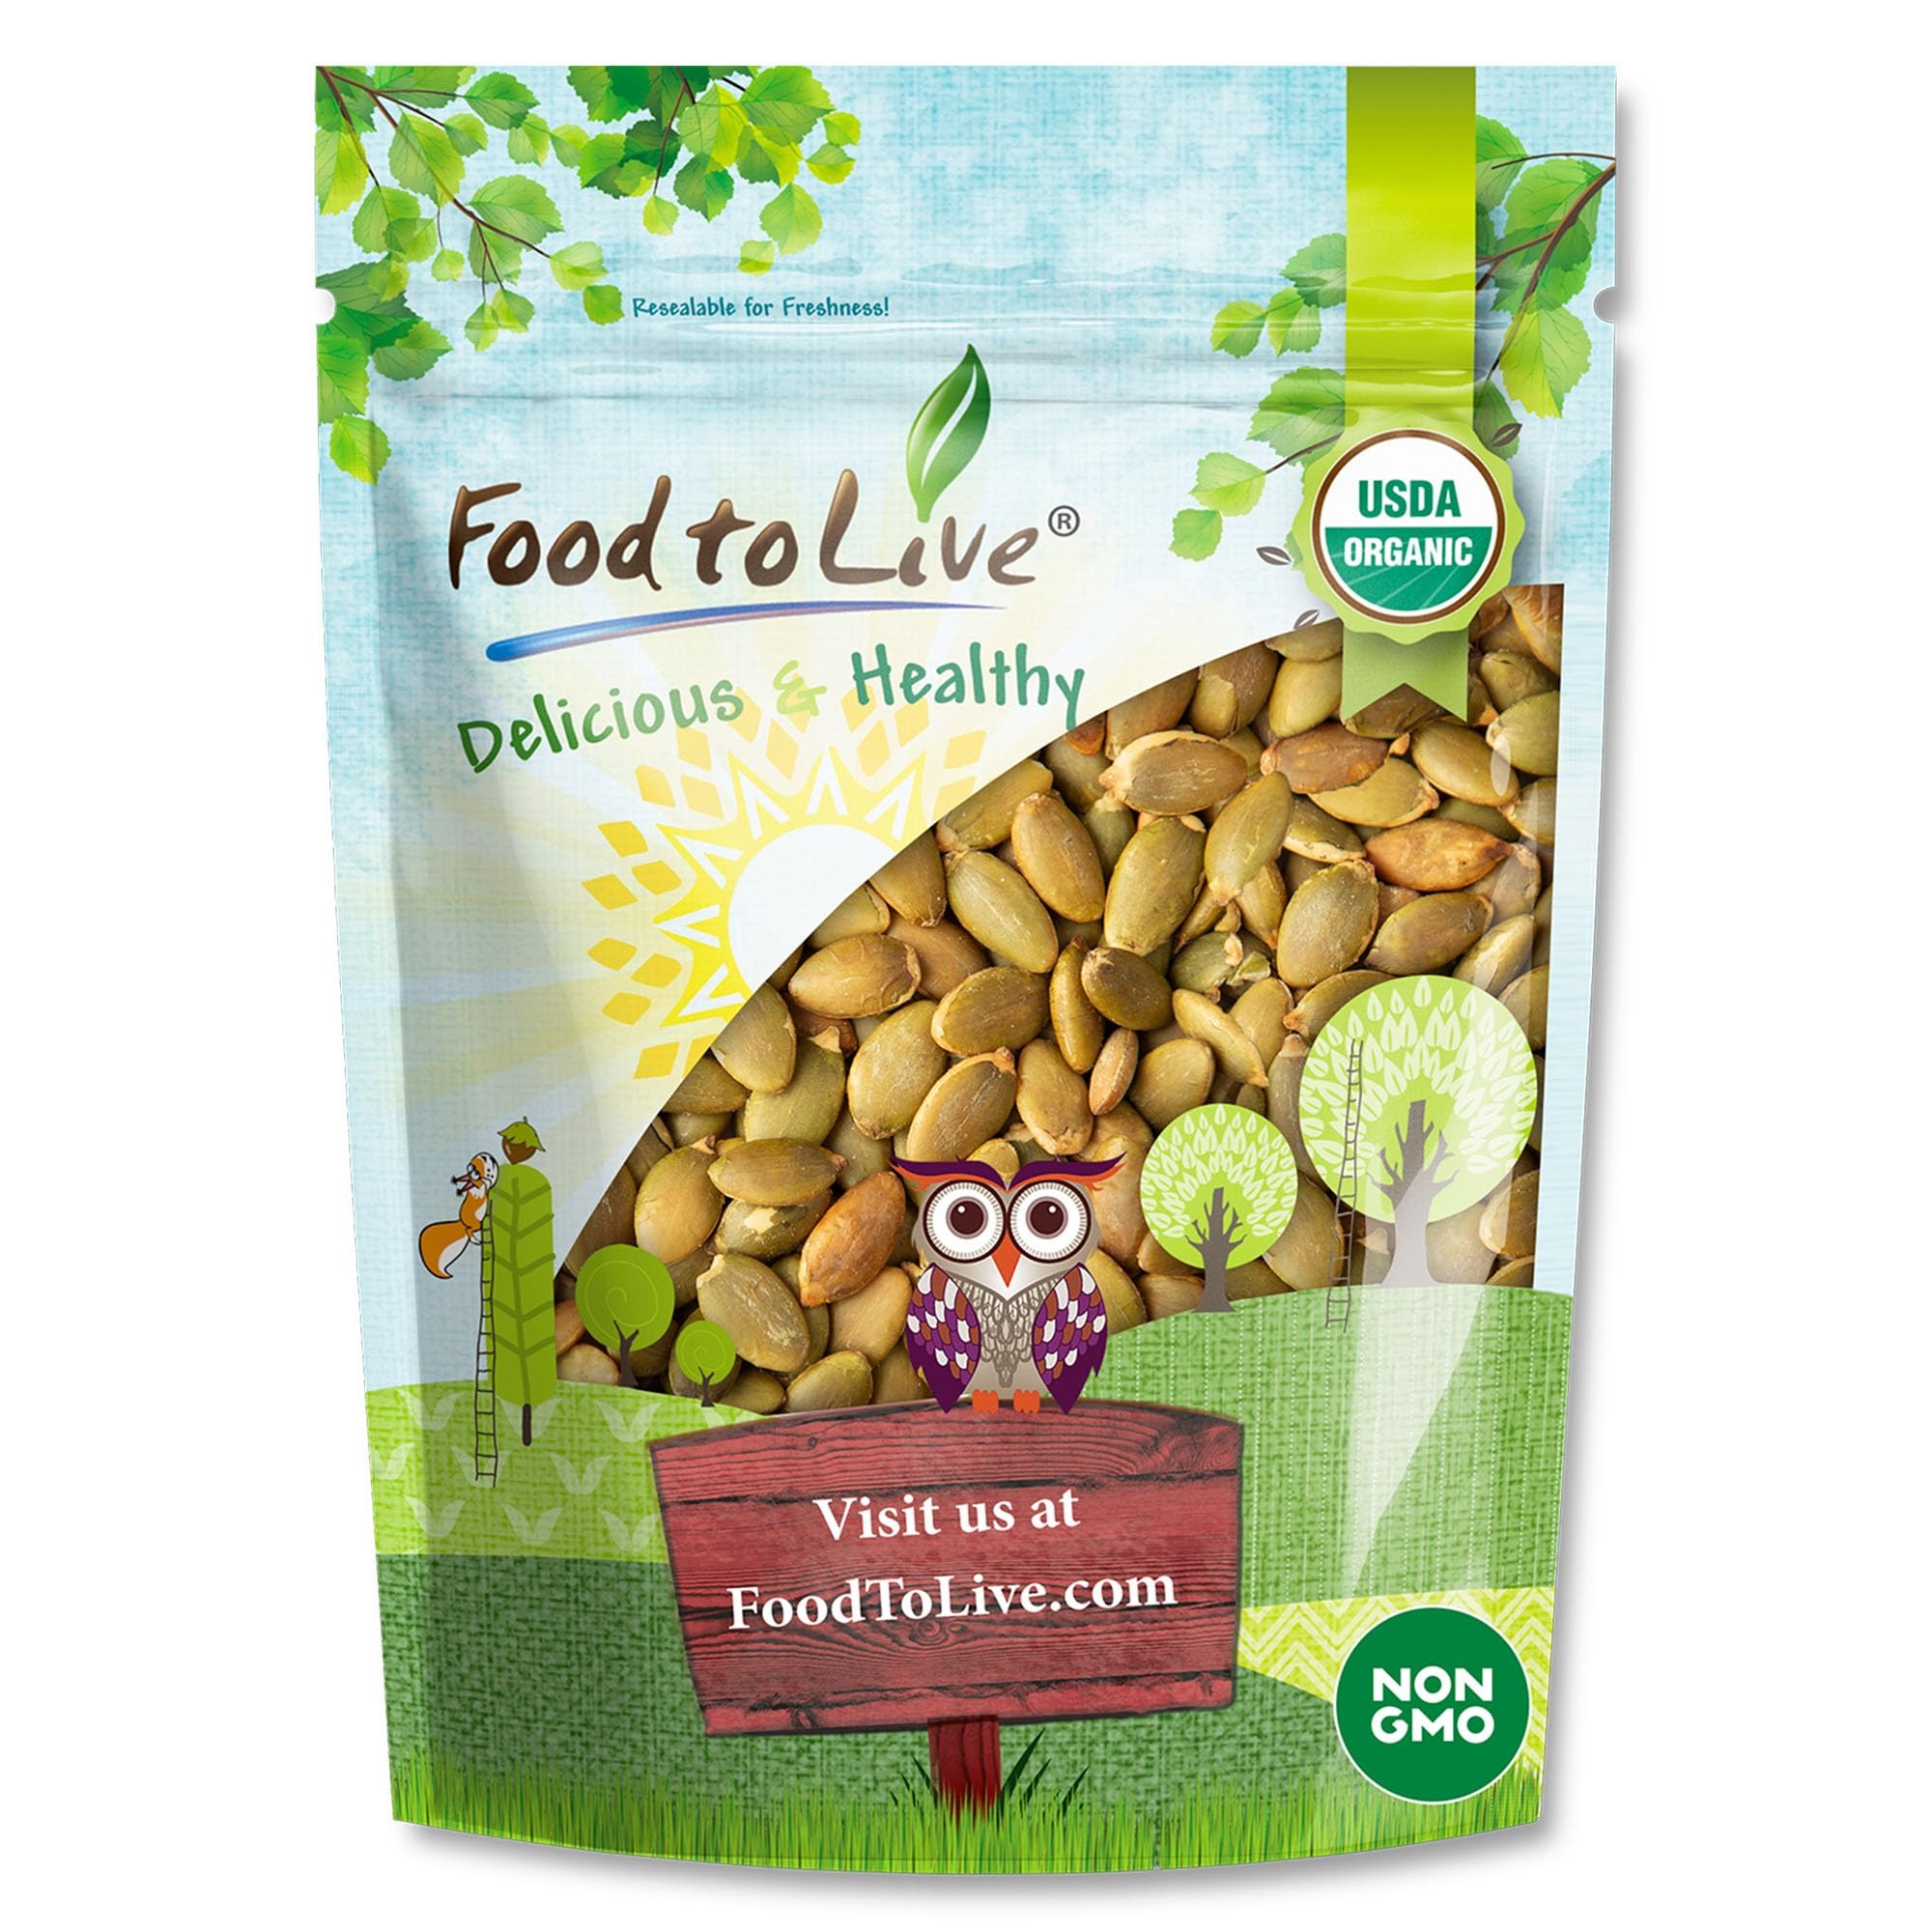
Item Name: Food to Live Organic Dry Roasted Pumpkin Seed Kernels, 4 Pounds - Non-GMO, Unsalted, Oven Roasted Whole Pepitas, No Oil Added, Shelled, Vegan, Kosher, Keto, Bulk. Low in Carbs. High In Protein.
Bullet Point 1: ✔️ ORGANIC & NON-GMO: These Roasted Pumpkin Seeds by Food to Live are USDA Organic, certified Kosher, Non-GMO, and don’t contain any additives.
Bullet Point 2: ✔️ UNSALTED & NO OIL ADDED: Our Organic Roasted Pepitas are toasted in an oven, without adding oil in order to preserve their nutritional profile.
Bullet Point 3: ✔️ HIGHLY NUTRITIOUS: Roasted Pumpkin Seeds are full of beneficial nutrients, such as protein, dietary fiber, fatty acids, Vitamins A, E, K, B6, Folate, Potassium, Phosphorus, Magnesium, Zinc, Copper, Calcium, and powerful antioxidants. These Seeds are Keto, Paleo, and Vegan diets-friendly.
Bullet Point 4: ✔️ EXTREMELY VERSATILE: You will definitely find a way to incorporate this product into your diet. Here are our ideas: snack straight out of bag, try adding Dry Roasted Pepitas to smoothies, granola, oatmeal, yogurt, baked goodies, blend into dips, or sprinkle over salads for a nutritional boost.
Bullet Point 5: ✔️ HANDY BAGS: Food to Live Organic Roasted Pepitas are packed in convenient resealable bags, so you can take them with you as a snack to work, school, a plane or a hike.
Value: 64.0
Unit: Ounce

Price: 52.98